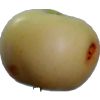
Label: Apple 6